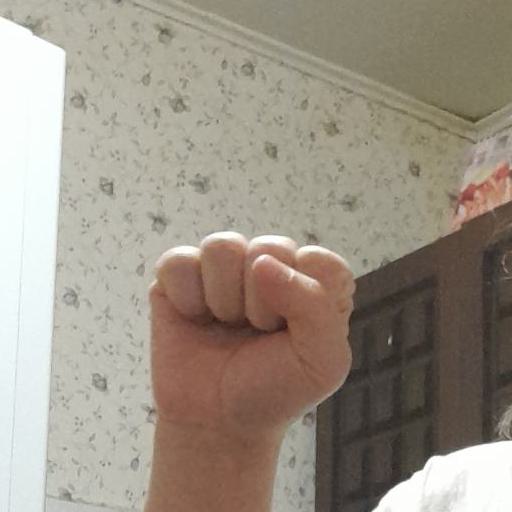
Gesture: fist